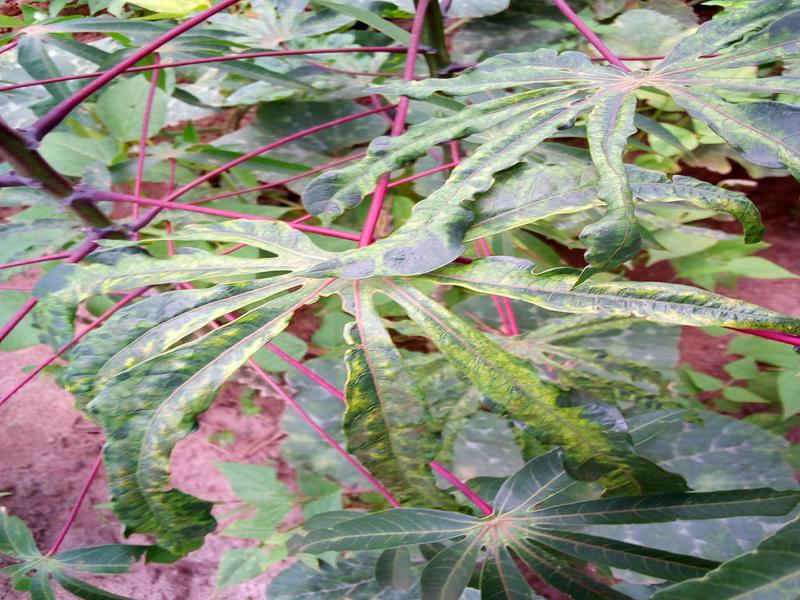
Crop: cassava
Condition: mosaic_disease